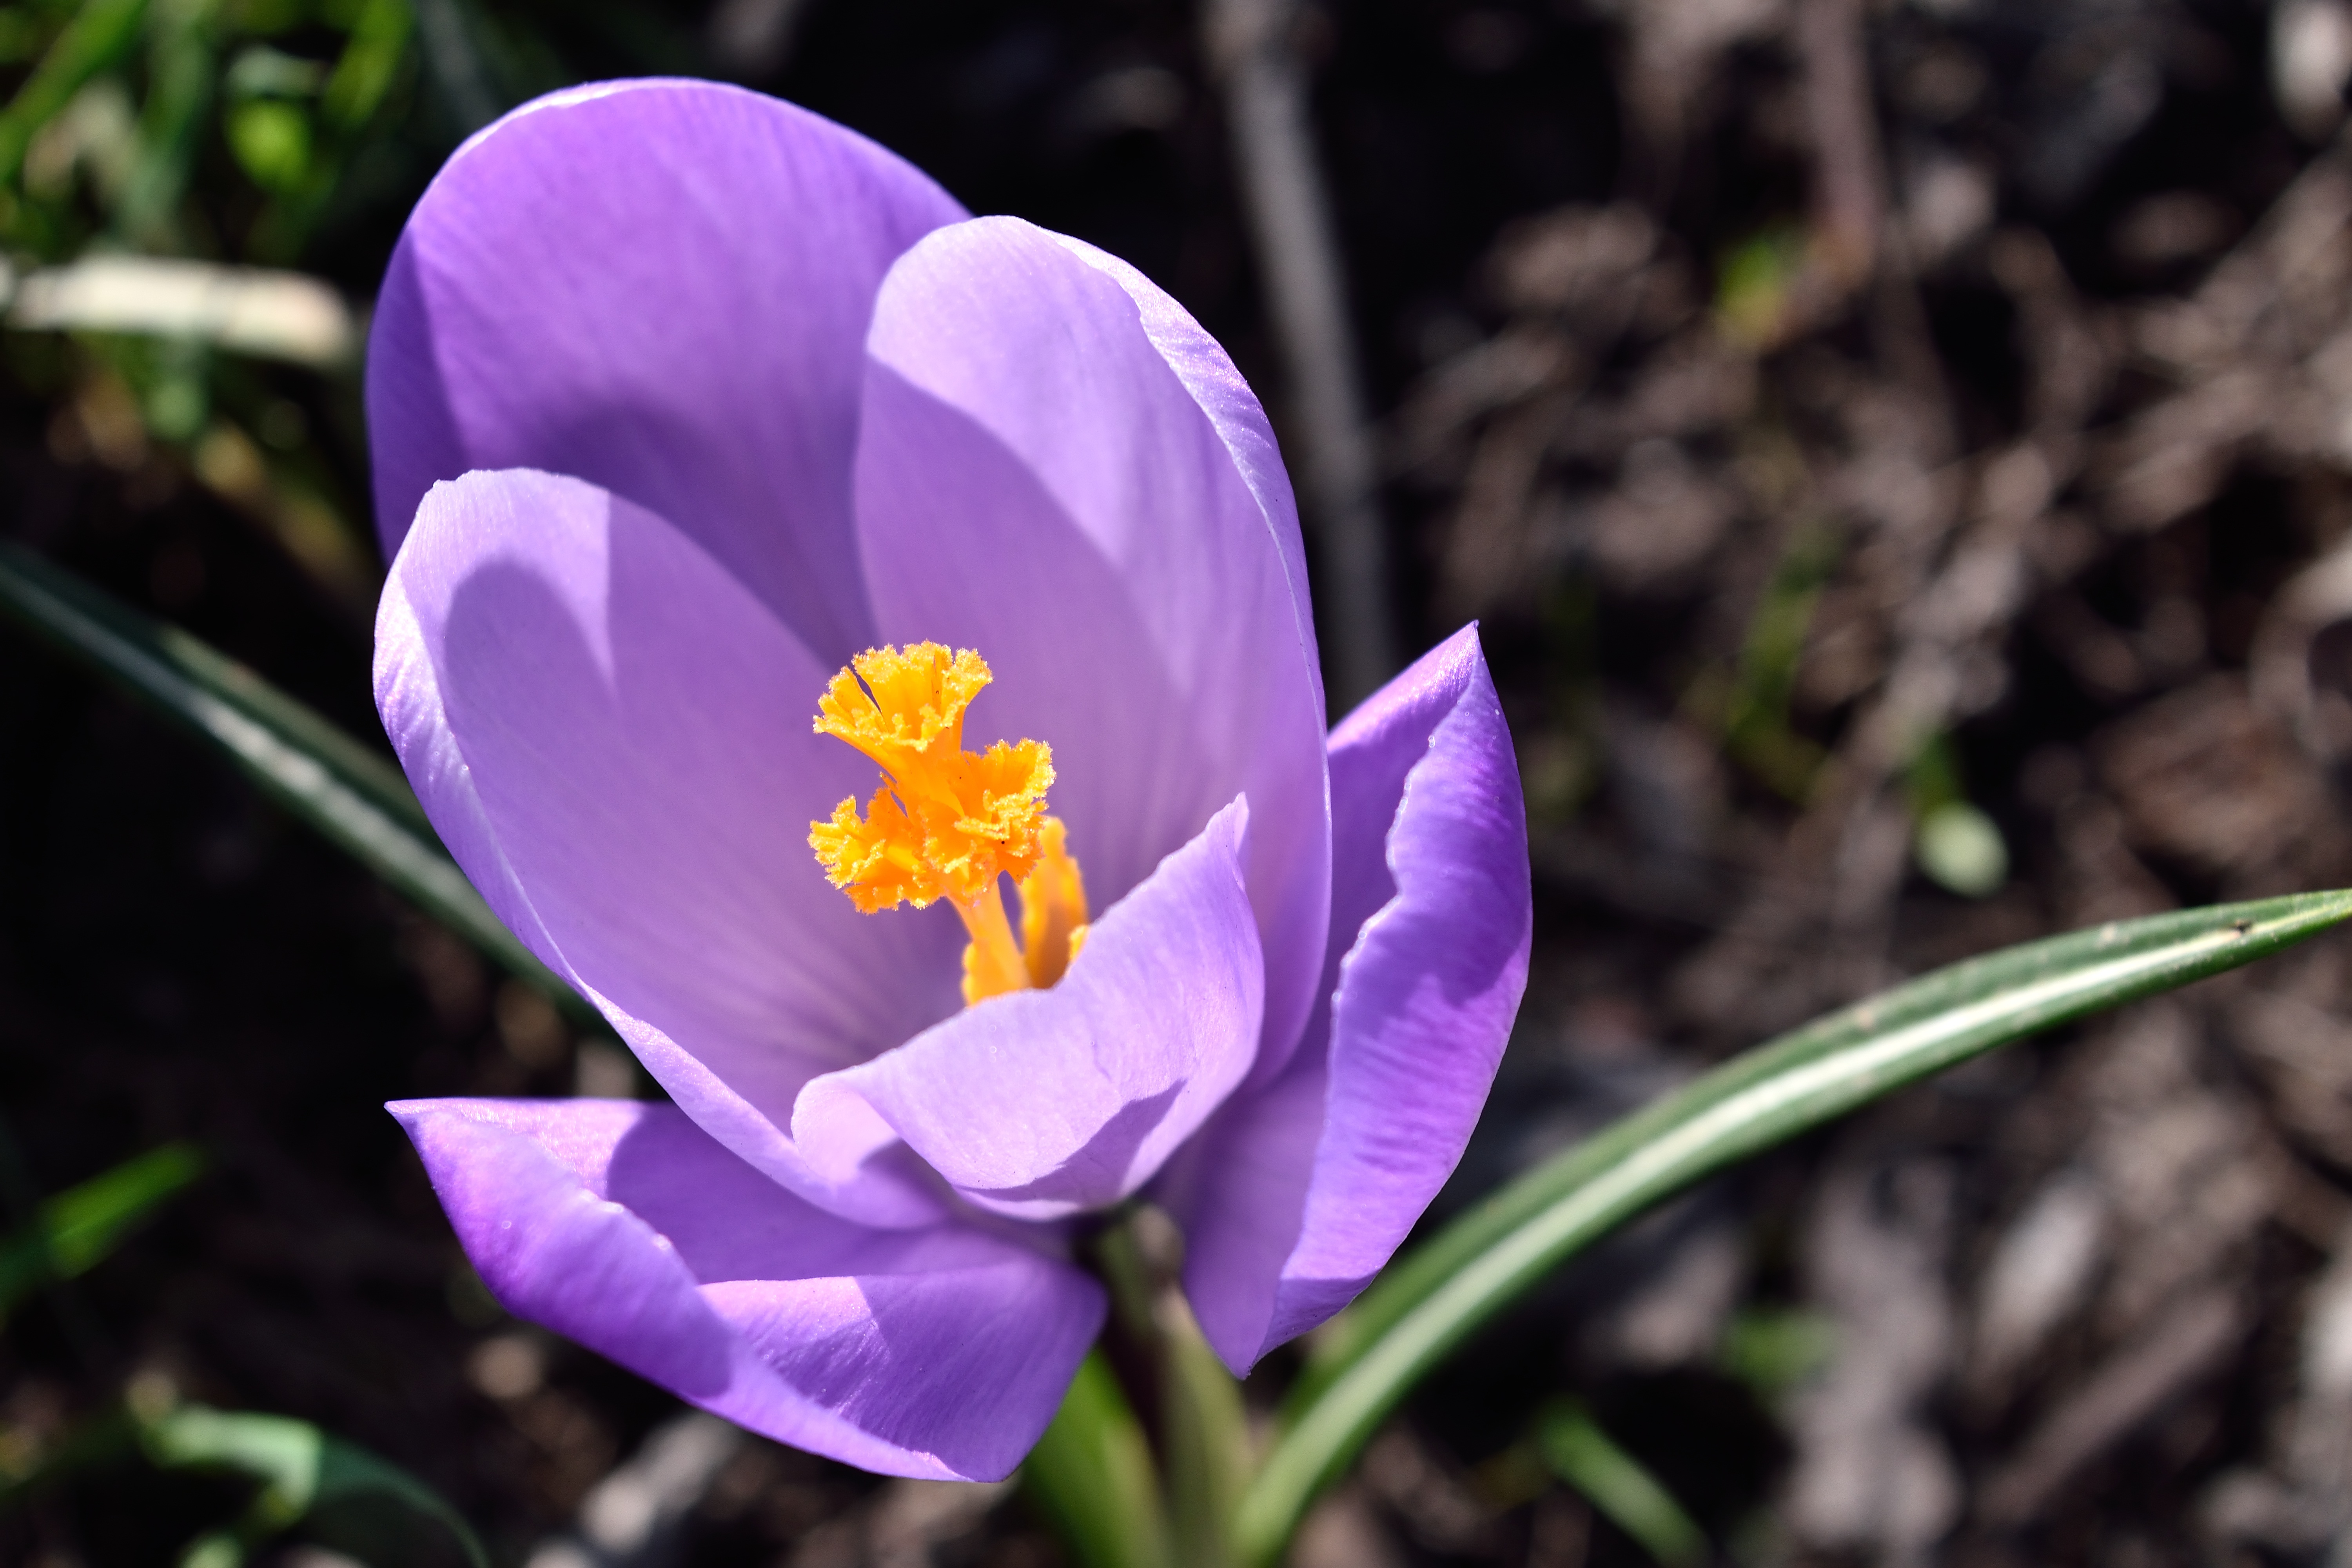
nature, blossom, plant, flower, petal, botany, flora, wildflower, crocus, saffron, krokus, macro photography, flowering plant, land plant, iris family